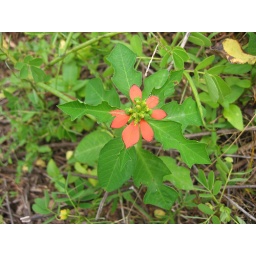
a flower i thought was interesting. i think around the sand dunes